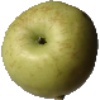
Label: Apple Golden 3